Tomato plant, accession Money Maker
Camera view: vertical (180 deg); turntable rotation: 330 degrees
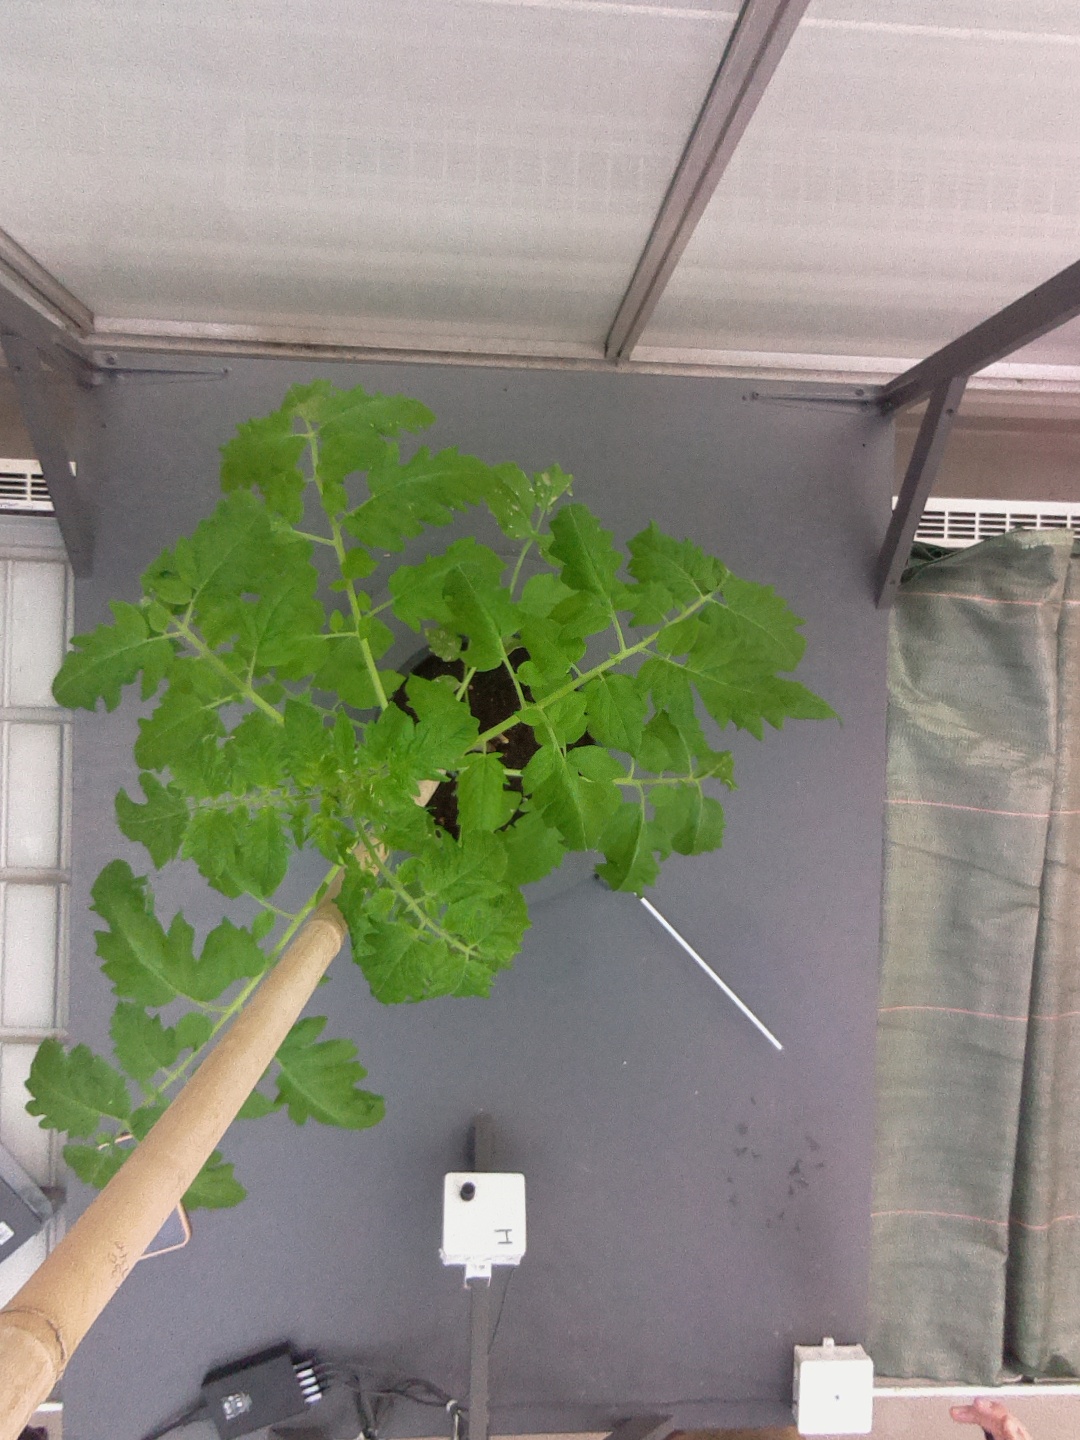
BBCH growth stage 52: 2 inflorescences visible